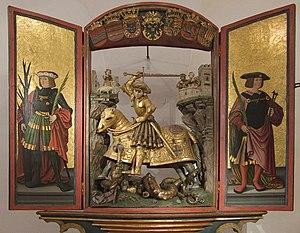
Le château d'Ambras constitue un ensemble en style Renaissance et se situe au sud d'Innsbruck en Autriche.